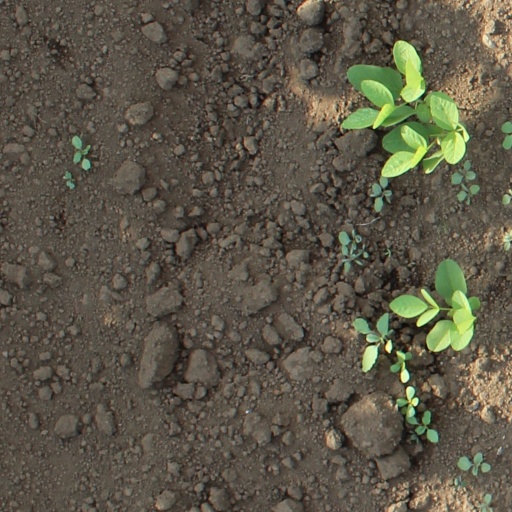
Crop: soybean